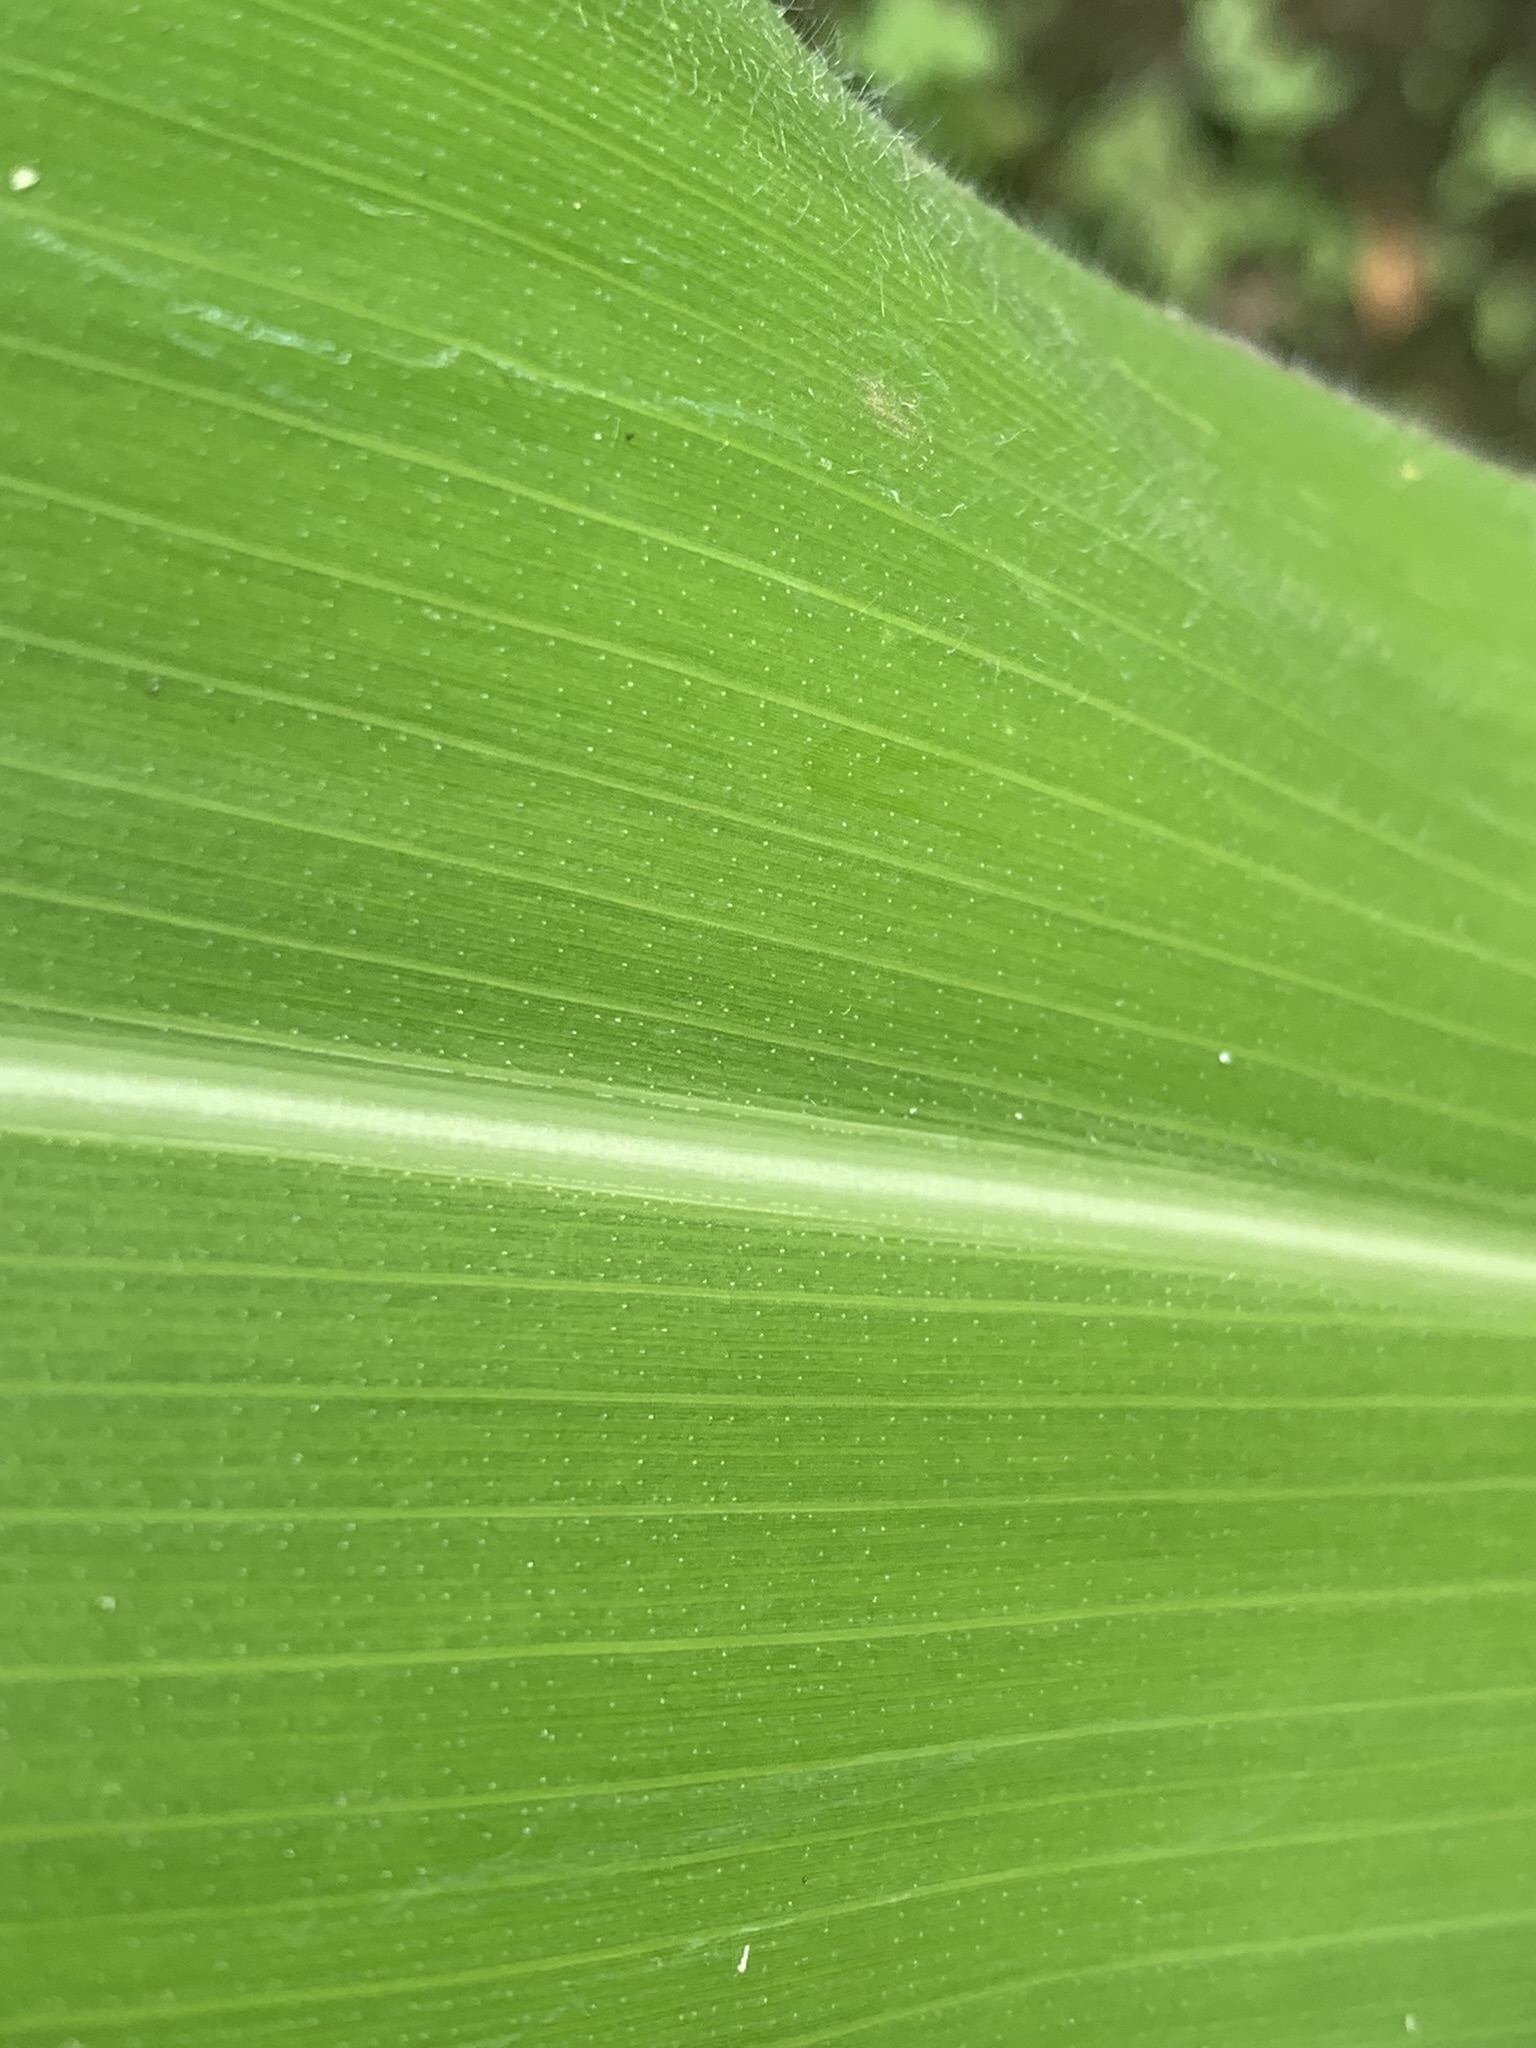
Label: Healthy